Community gardening in the United States

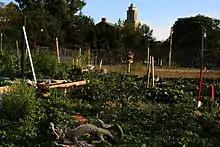
61st St. Community Garden, Chicago

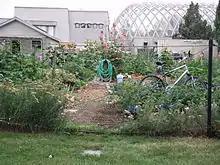
Community garden, Denver, Colorado

Community gardens in the United States benefit both gardeners and society at large. Community gardens provide fresh produce to gardeners and their friends and neighbors. They provide a place of connection to nature and to other people. In a wider sense, community gardens provide green space, a habitat for insects and animals, sites for gardening education, and beautification of the local area. Community gardens provide access to land to those who otherwise could not have a garden, such as apartment-dwellers, the elderly, and the homeless. Many gardens resemble European allotment gardens, with plots or boxes where individuals and families can grow vegetables and flowers, including a number which began as victory gardens during World War II. Other gardens are worked as community farms with no individual plots at all, similar to urban farms.